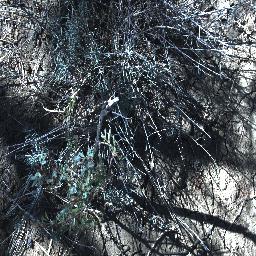
Label: prickly_acacia